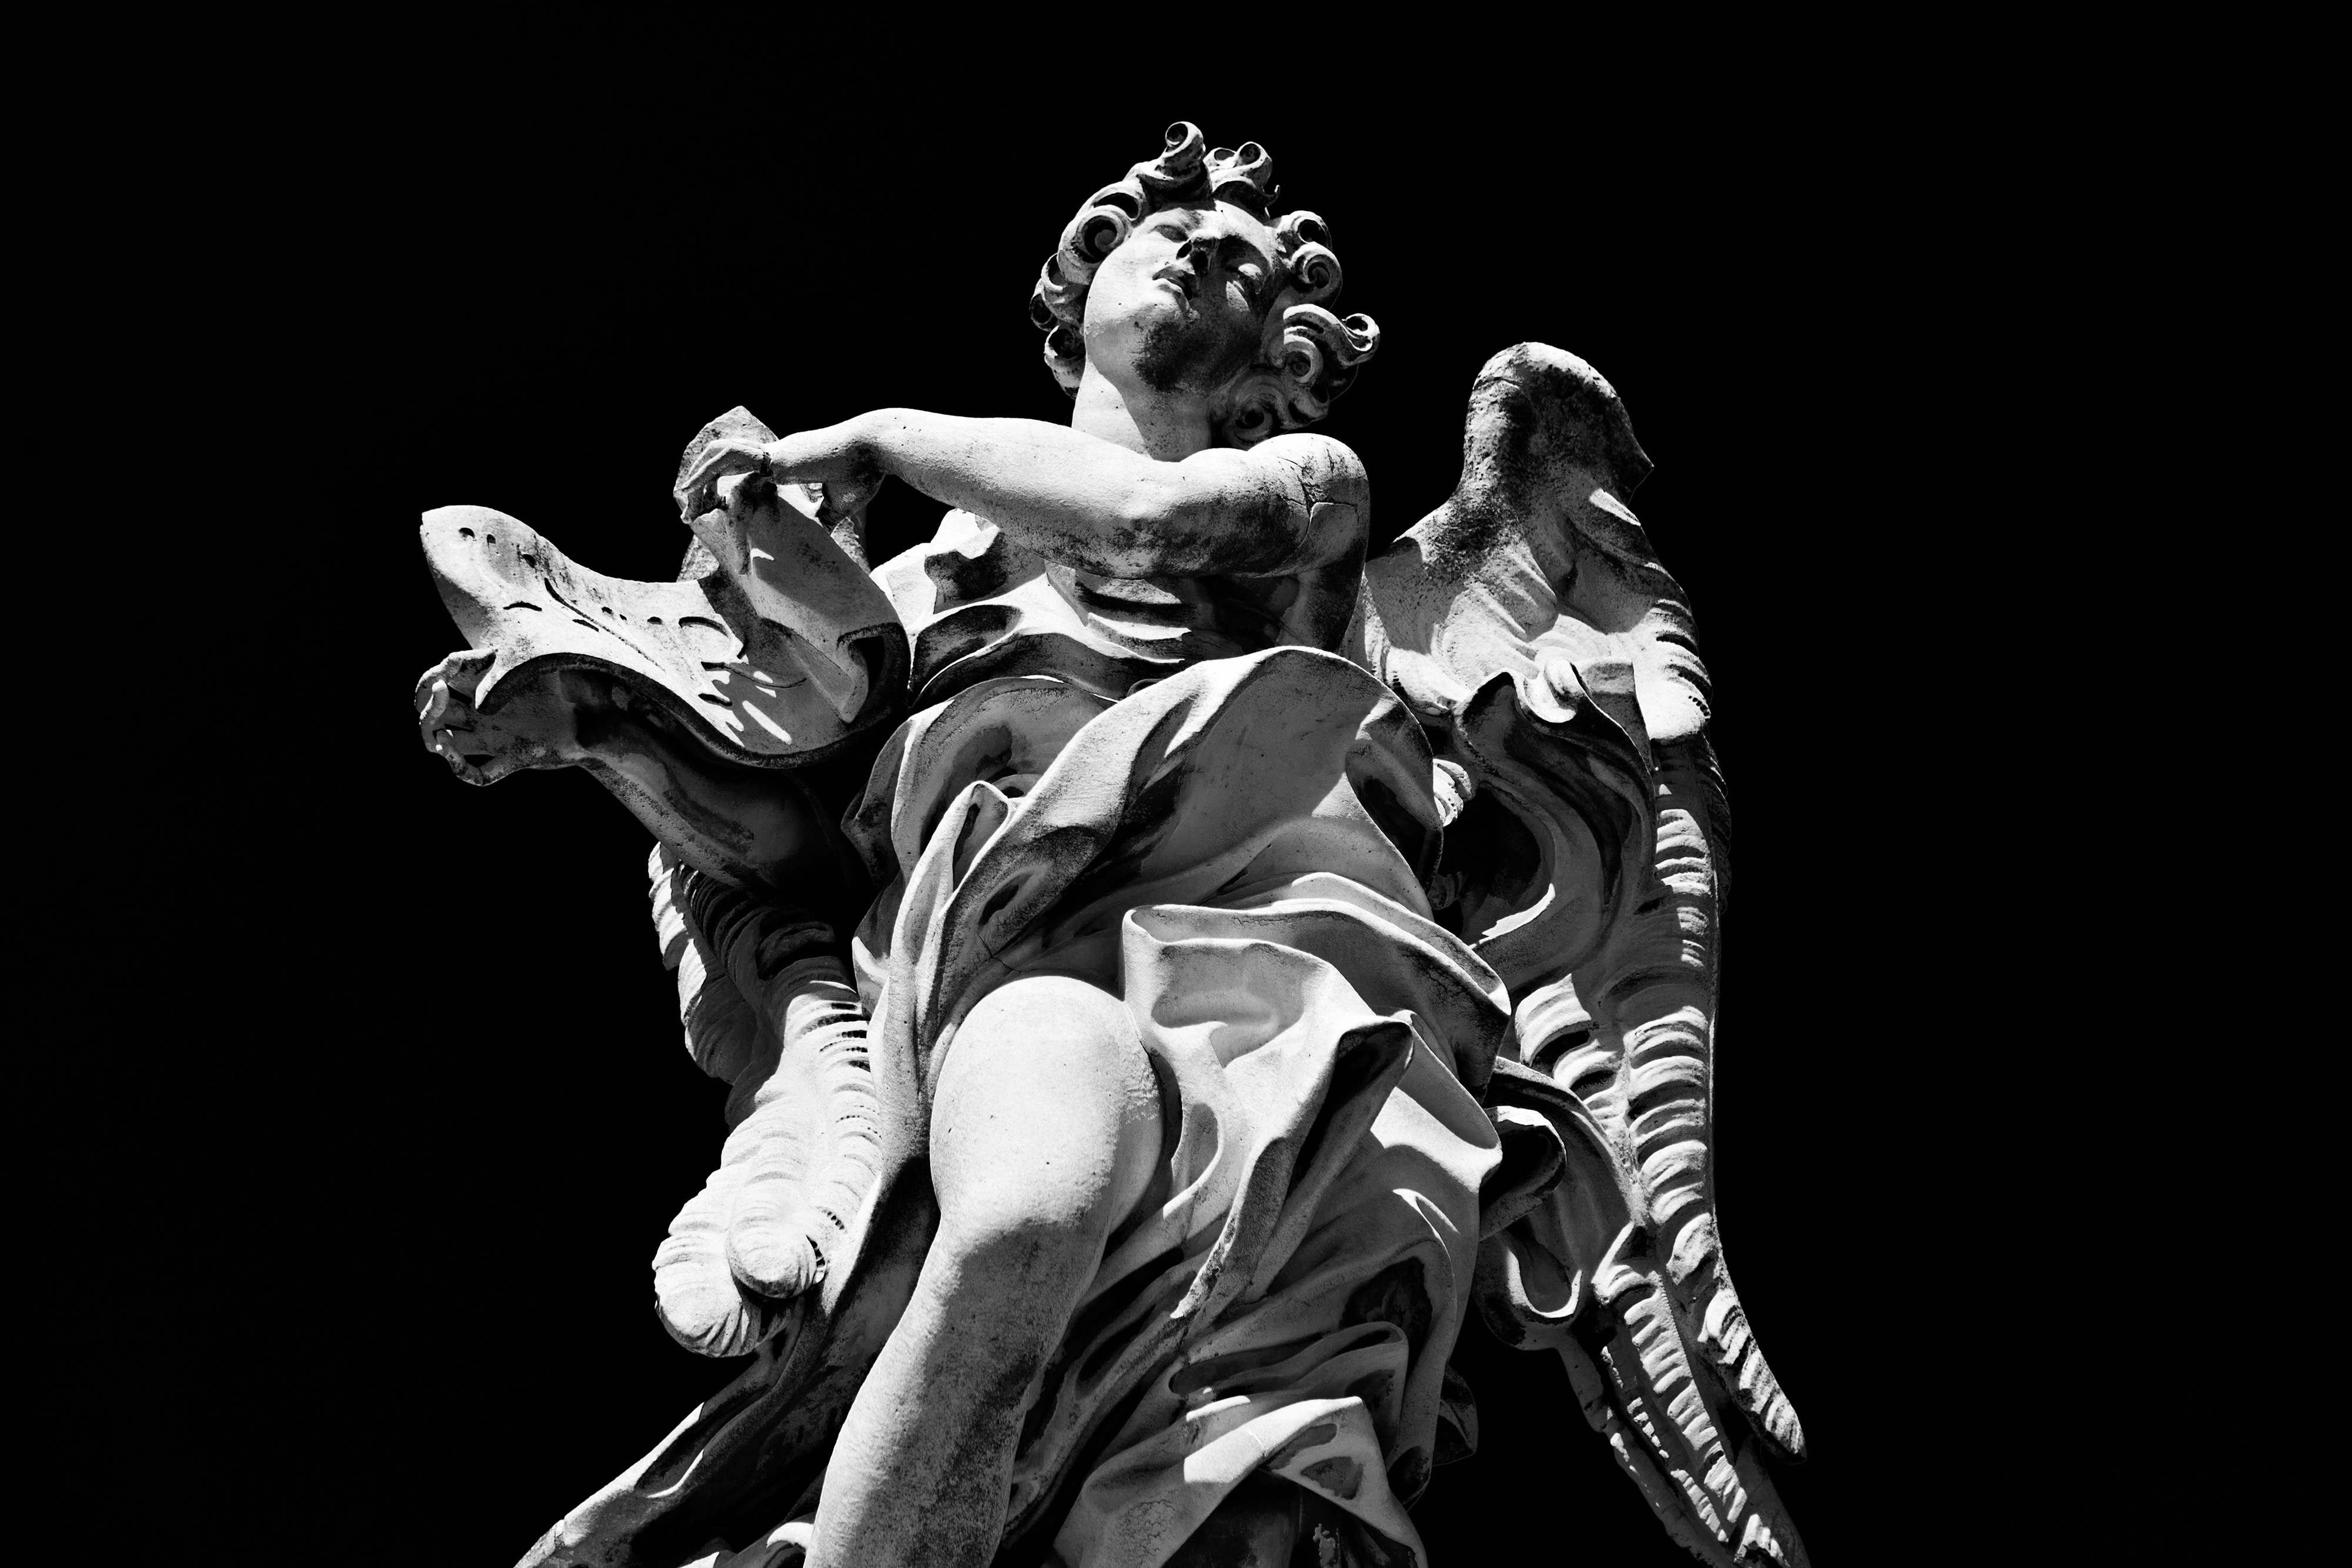
statue, sculpture, classical sculpture, black and white, tango, art, monument, photography, monochrome, architecture, stock photography, dance, monochrome photography, performing arts, style, fictional character, nonbuilding structure, performance